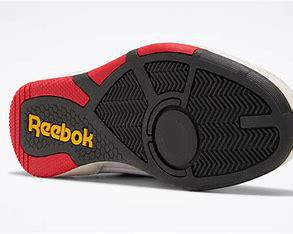
Brand: Reebok
Model: BB 4000 Ii